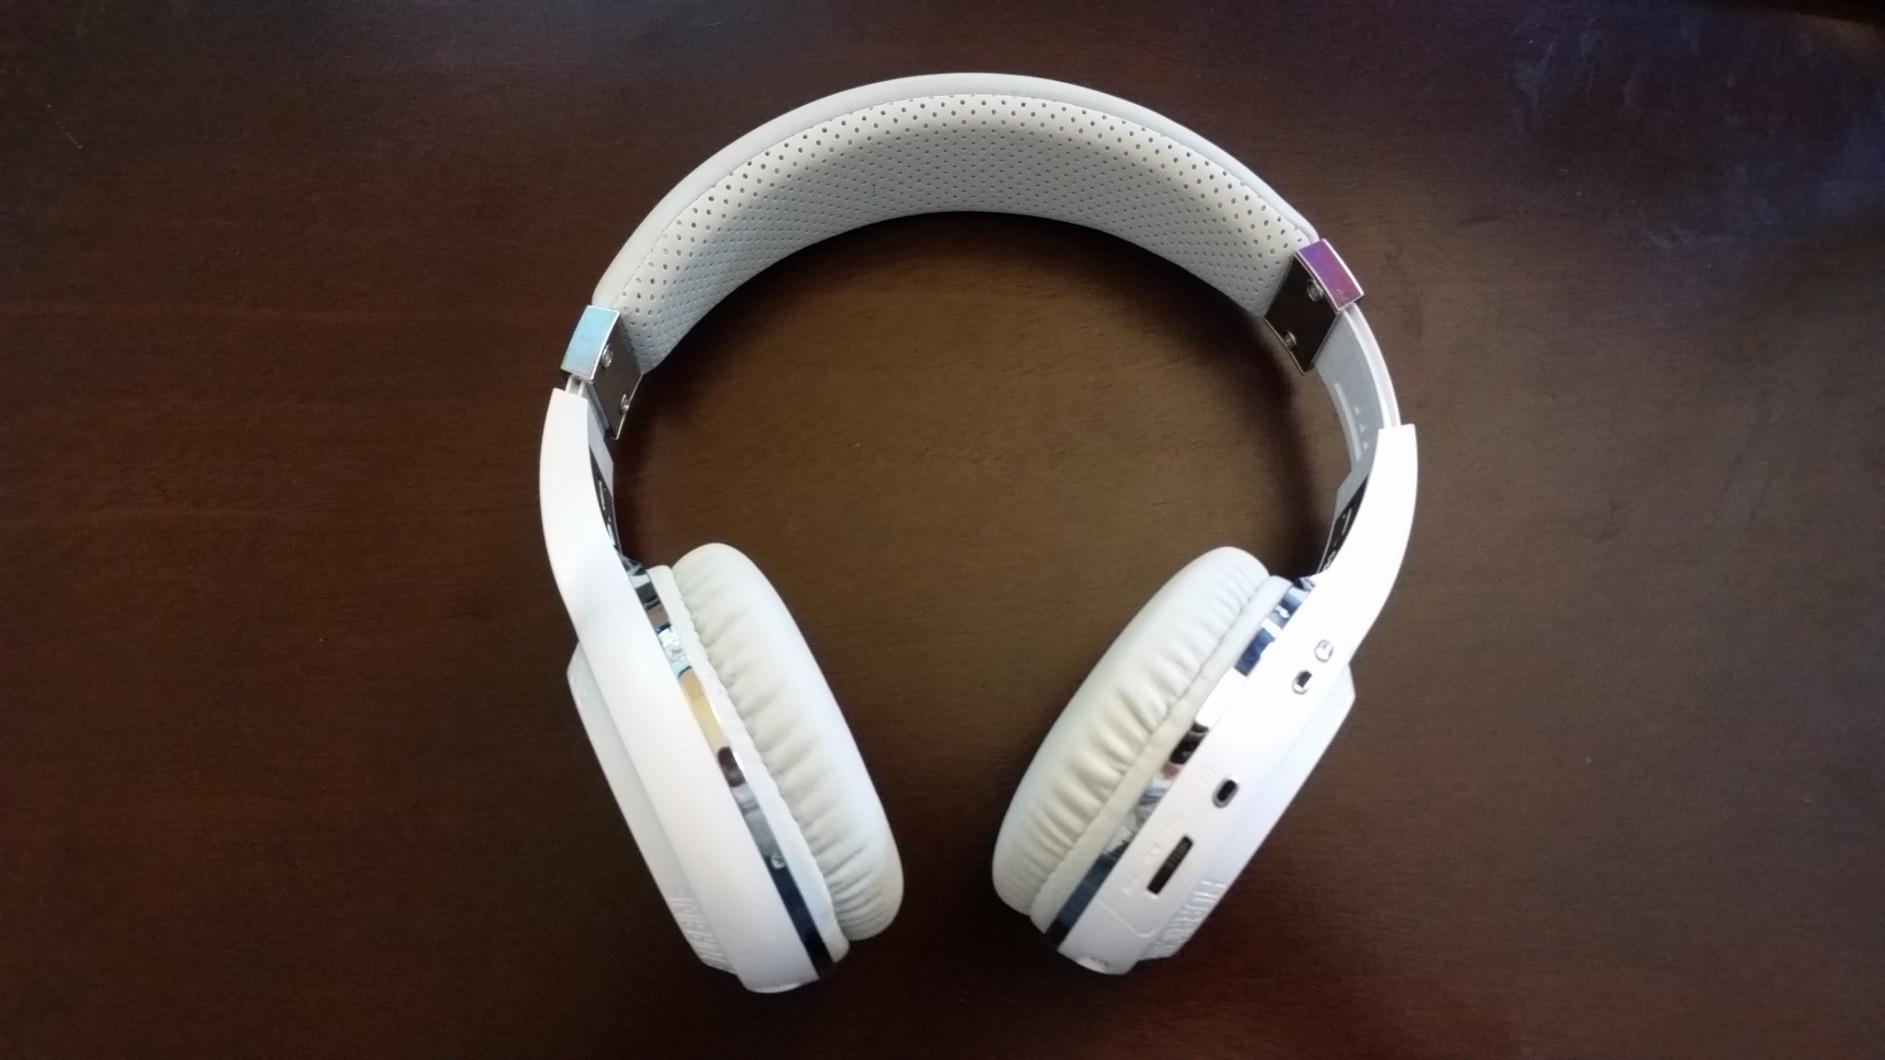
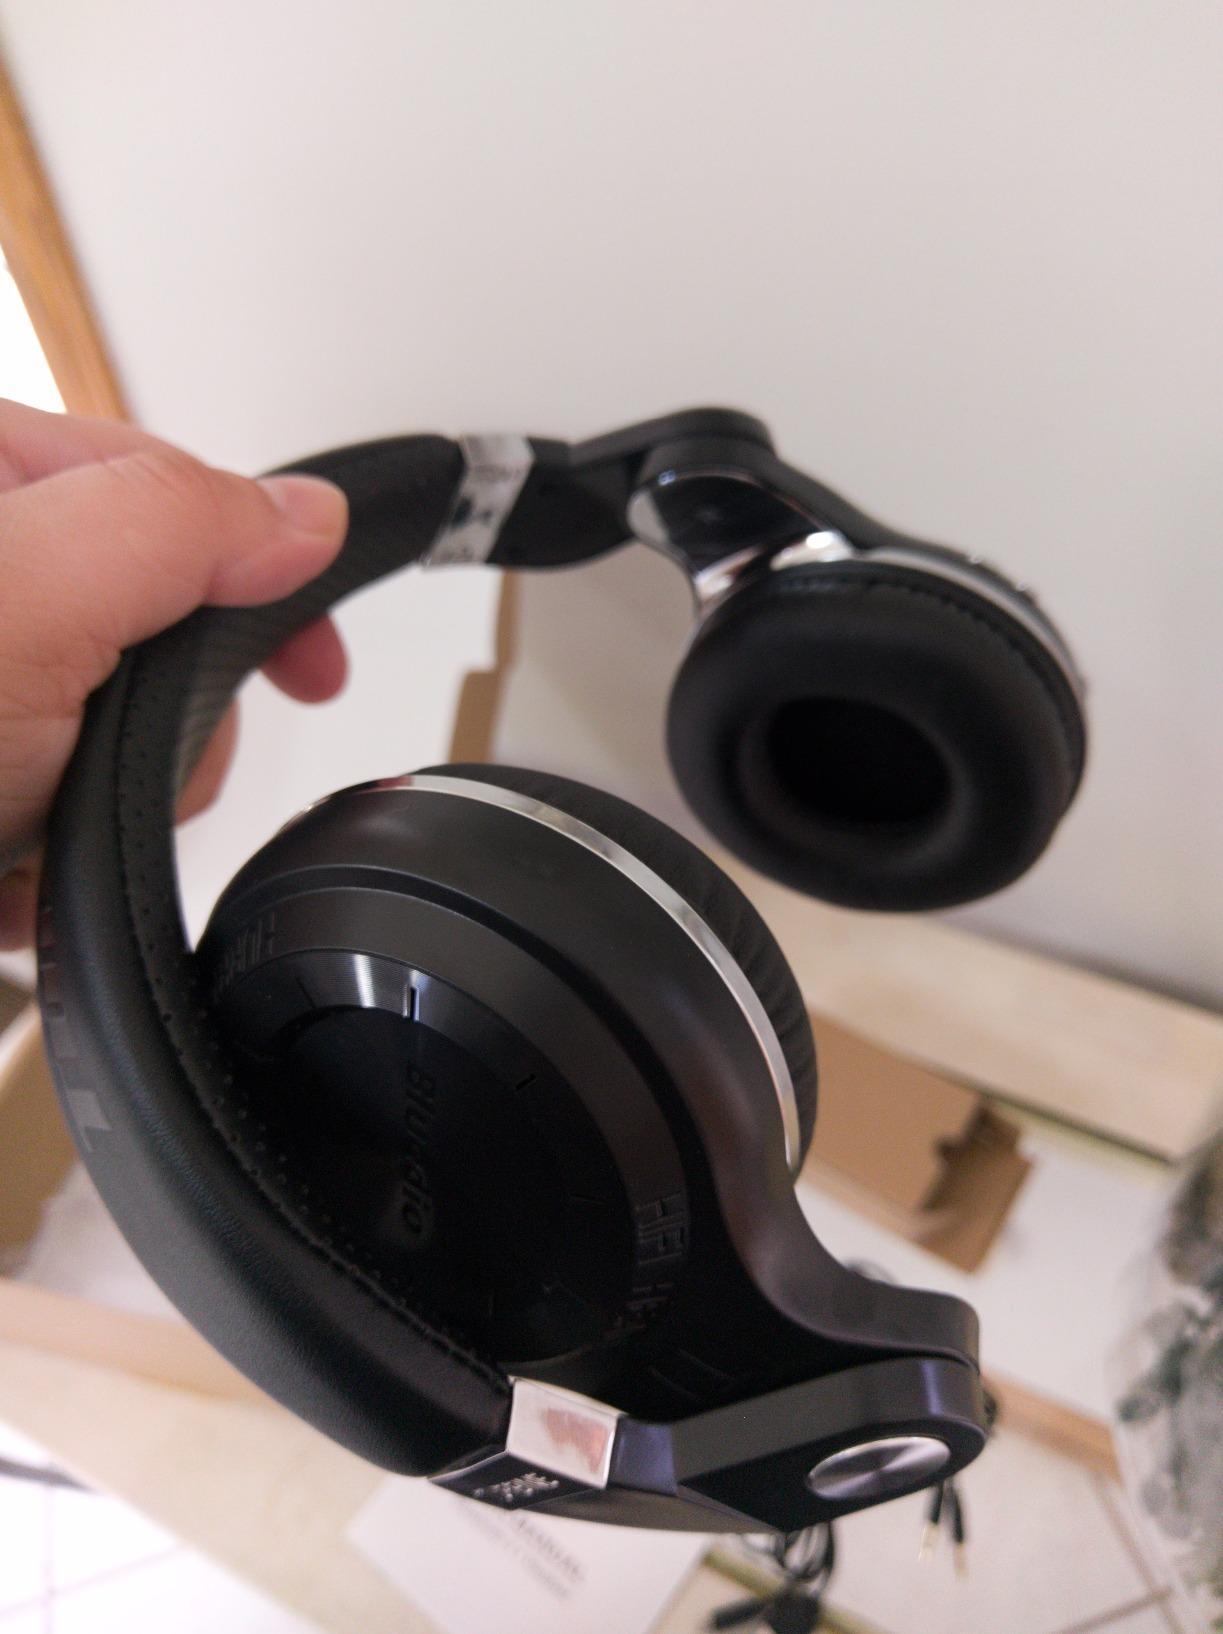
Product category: headphones
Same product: no